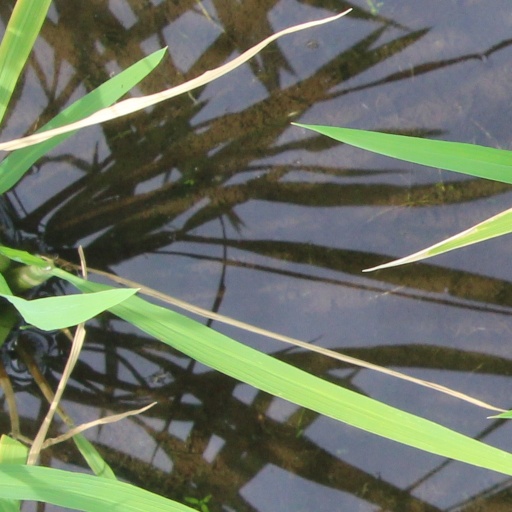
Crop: rice